The Hong Kong Massacre

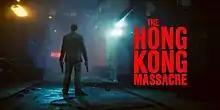

The Hong Kong Massacre is a top-down shooter video game developed and published by Vreski for Microsoft Windows and PlayStation 4 in January 2019, and for Nintendo Switch in December 2020. It is the first game to be developed by the studio. Set in 1990s Hong Kong during the British colonial era before the Handover of Hong Kong from Britain to China in 1997, the game follows a former police detective as he sets out to exact revenge against the Triad for the death of his partner.